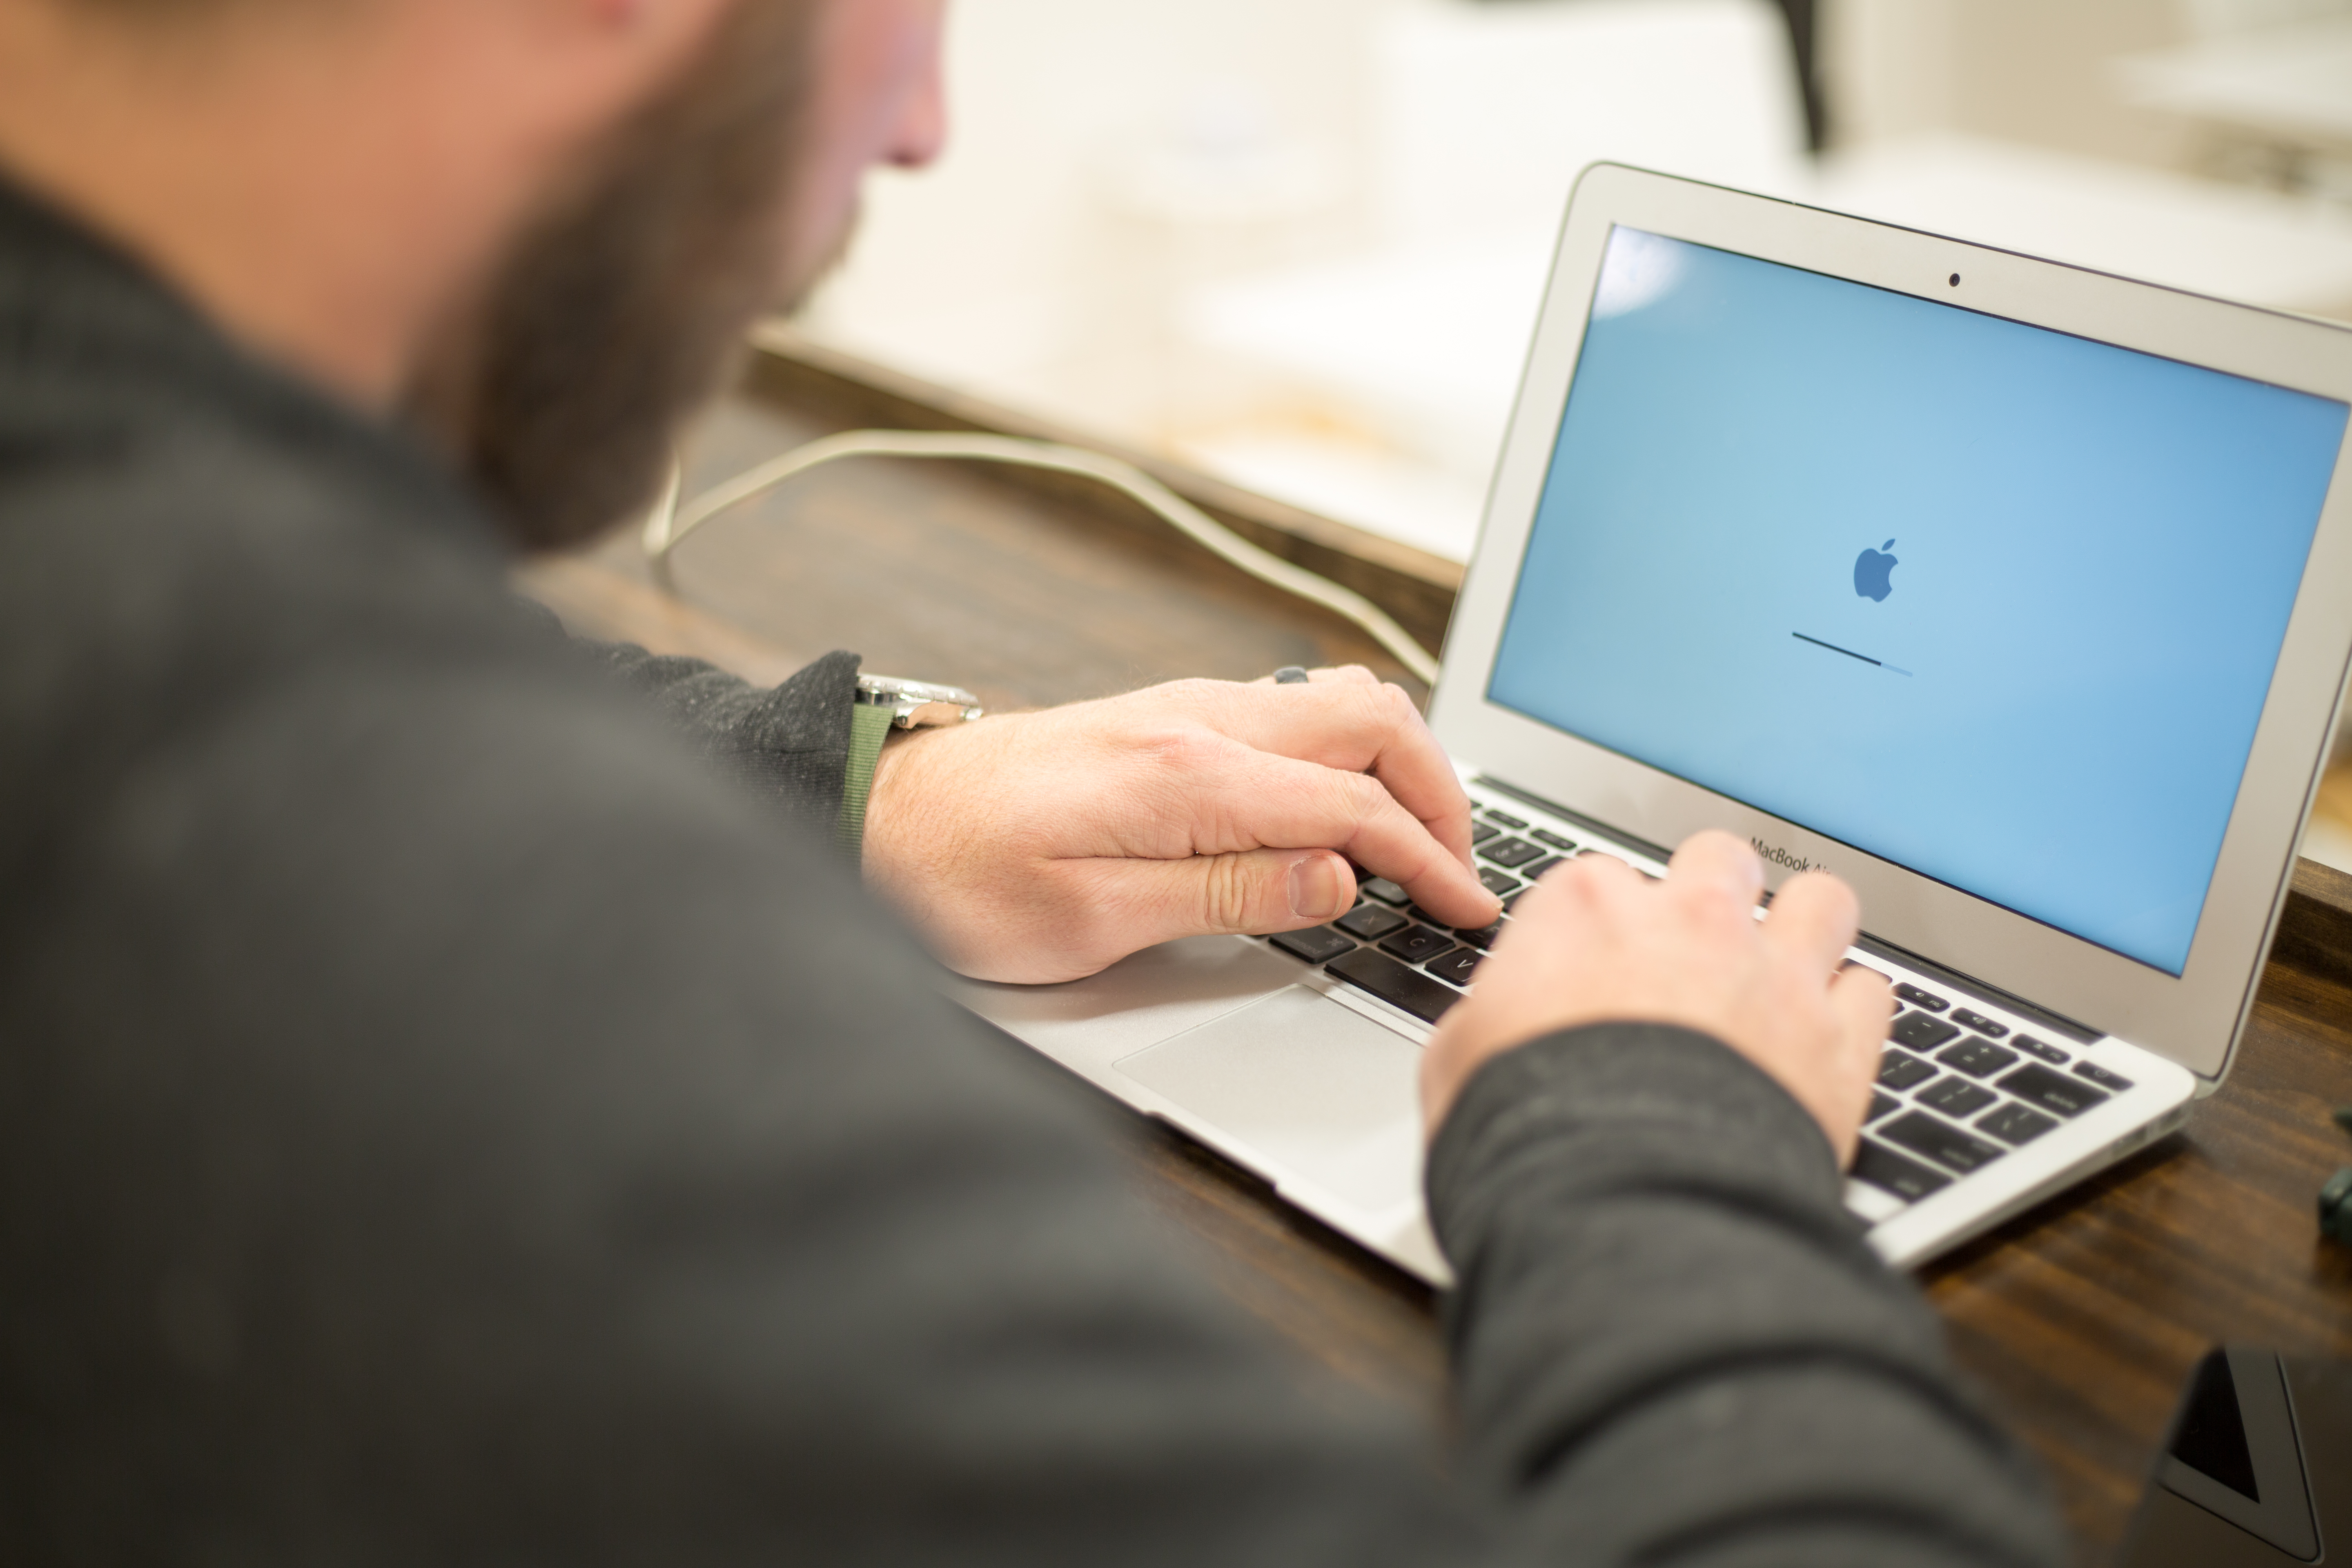
computer, personal computer, laptop, watch, input device, ear, touchpad, space bar, peripheral, typing, office equipment, wrist, output device, netbook, computer hardware, Office instrument, engineering